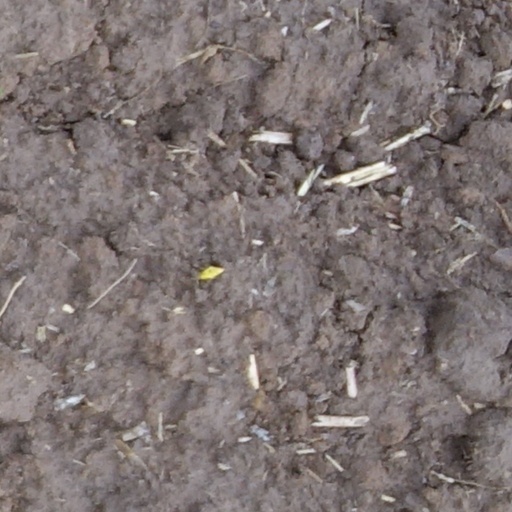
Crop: wheat